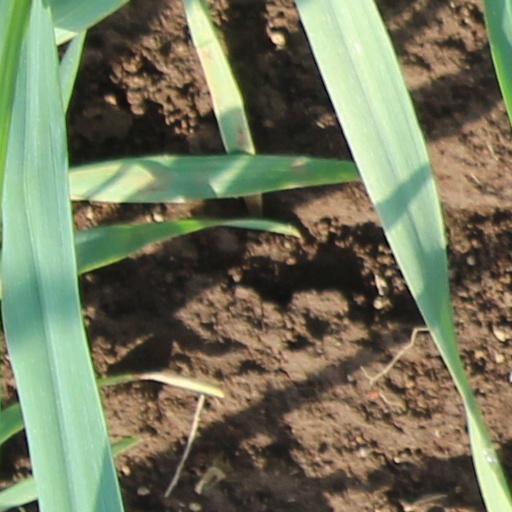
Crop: wheat